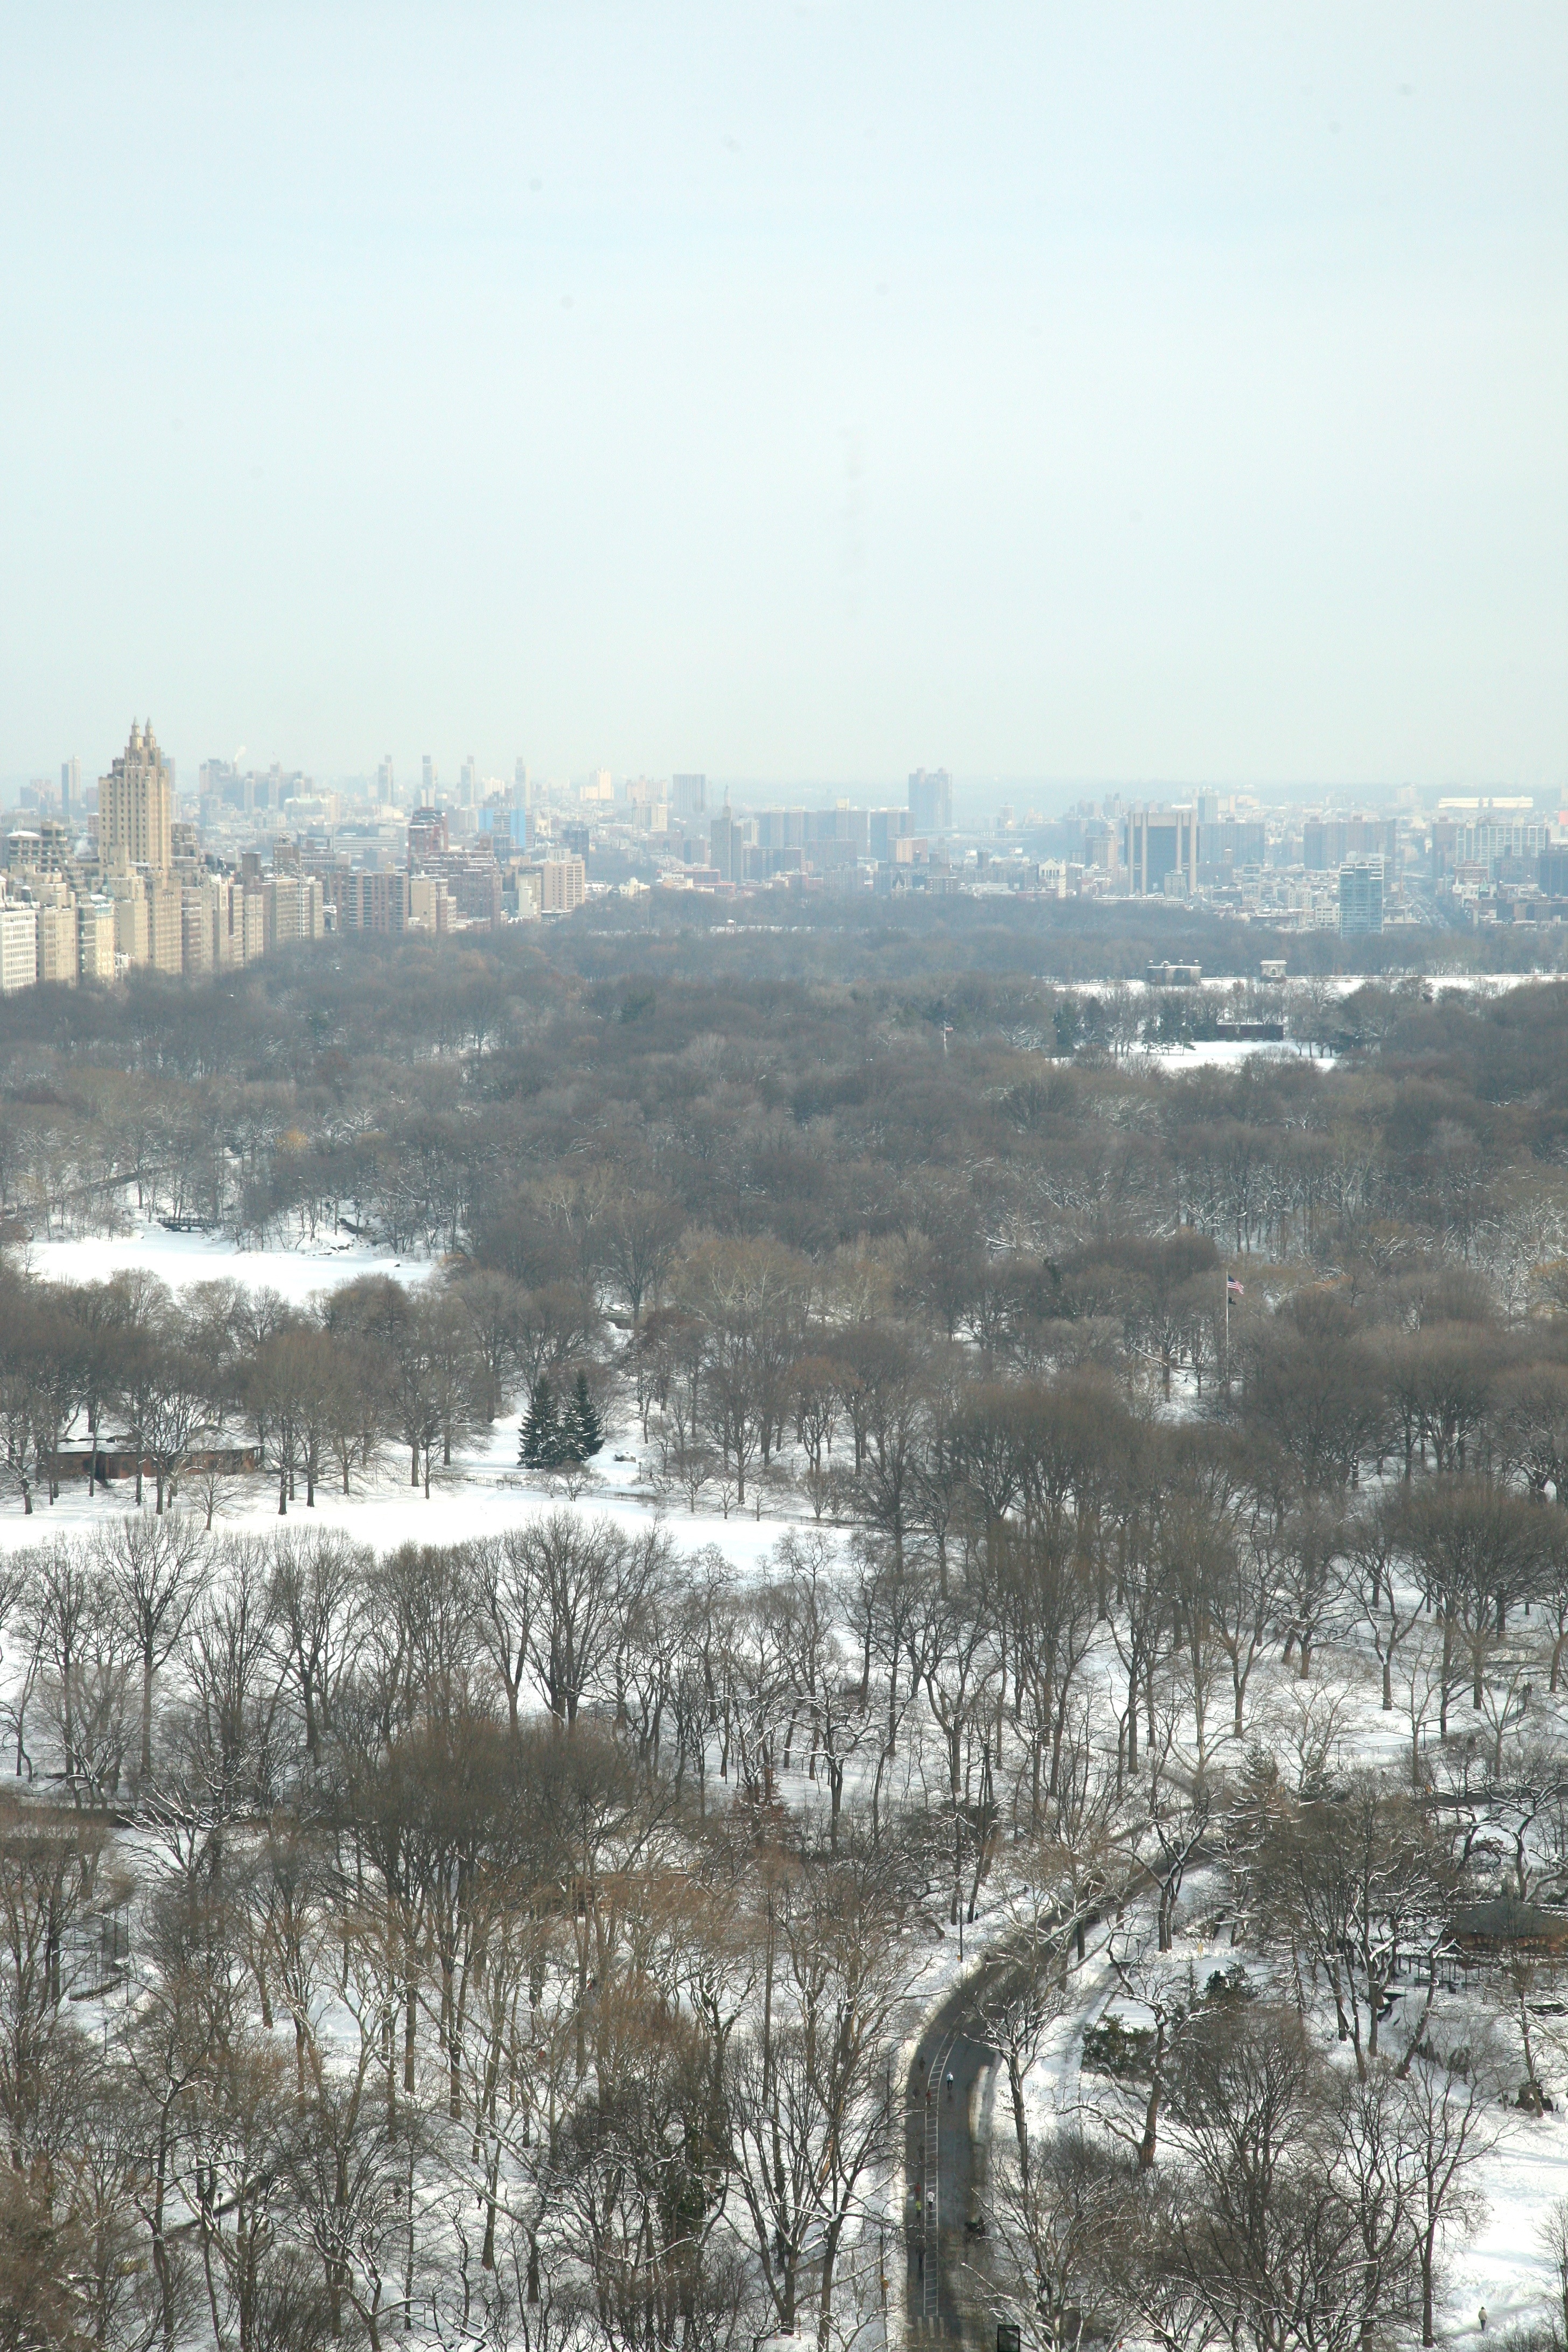
snow, winter, skyline, morning, river, cityscape, ice, nyc, weather, haze, season, newyork, hotel, newyorkcity, ny, 5d, canon5d, midtownwest, parkermeridien, parkermeridienhotel, aerial photography, atmospheric phenomenon, atmosphere of earth